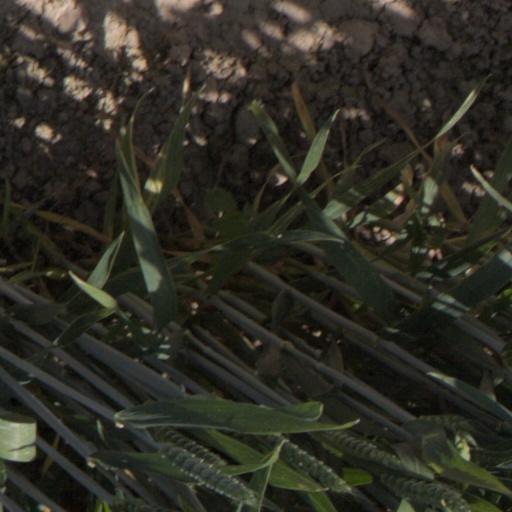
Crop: wheat